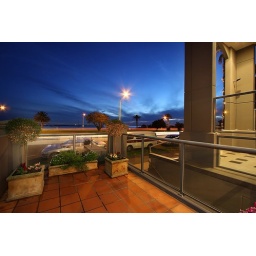
Long exposure, 580 in my hand hand poped 4 times at at the white roof behind me